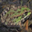
Label: frog